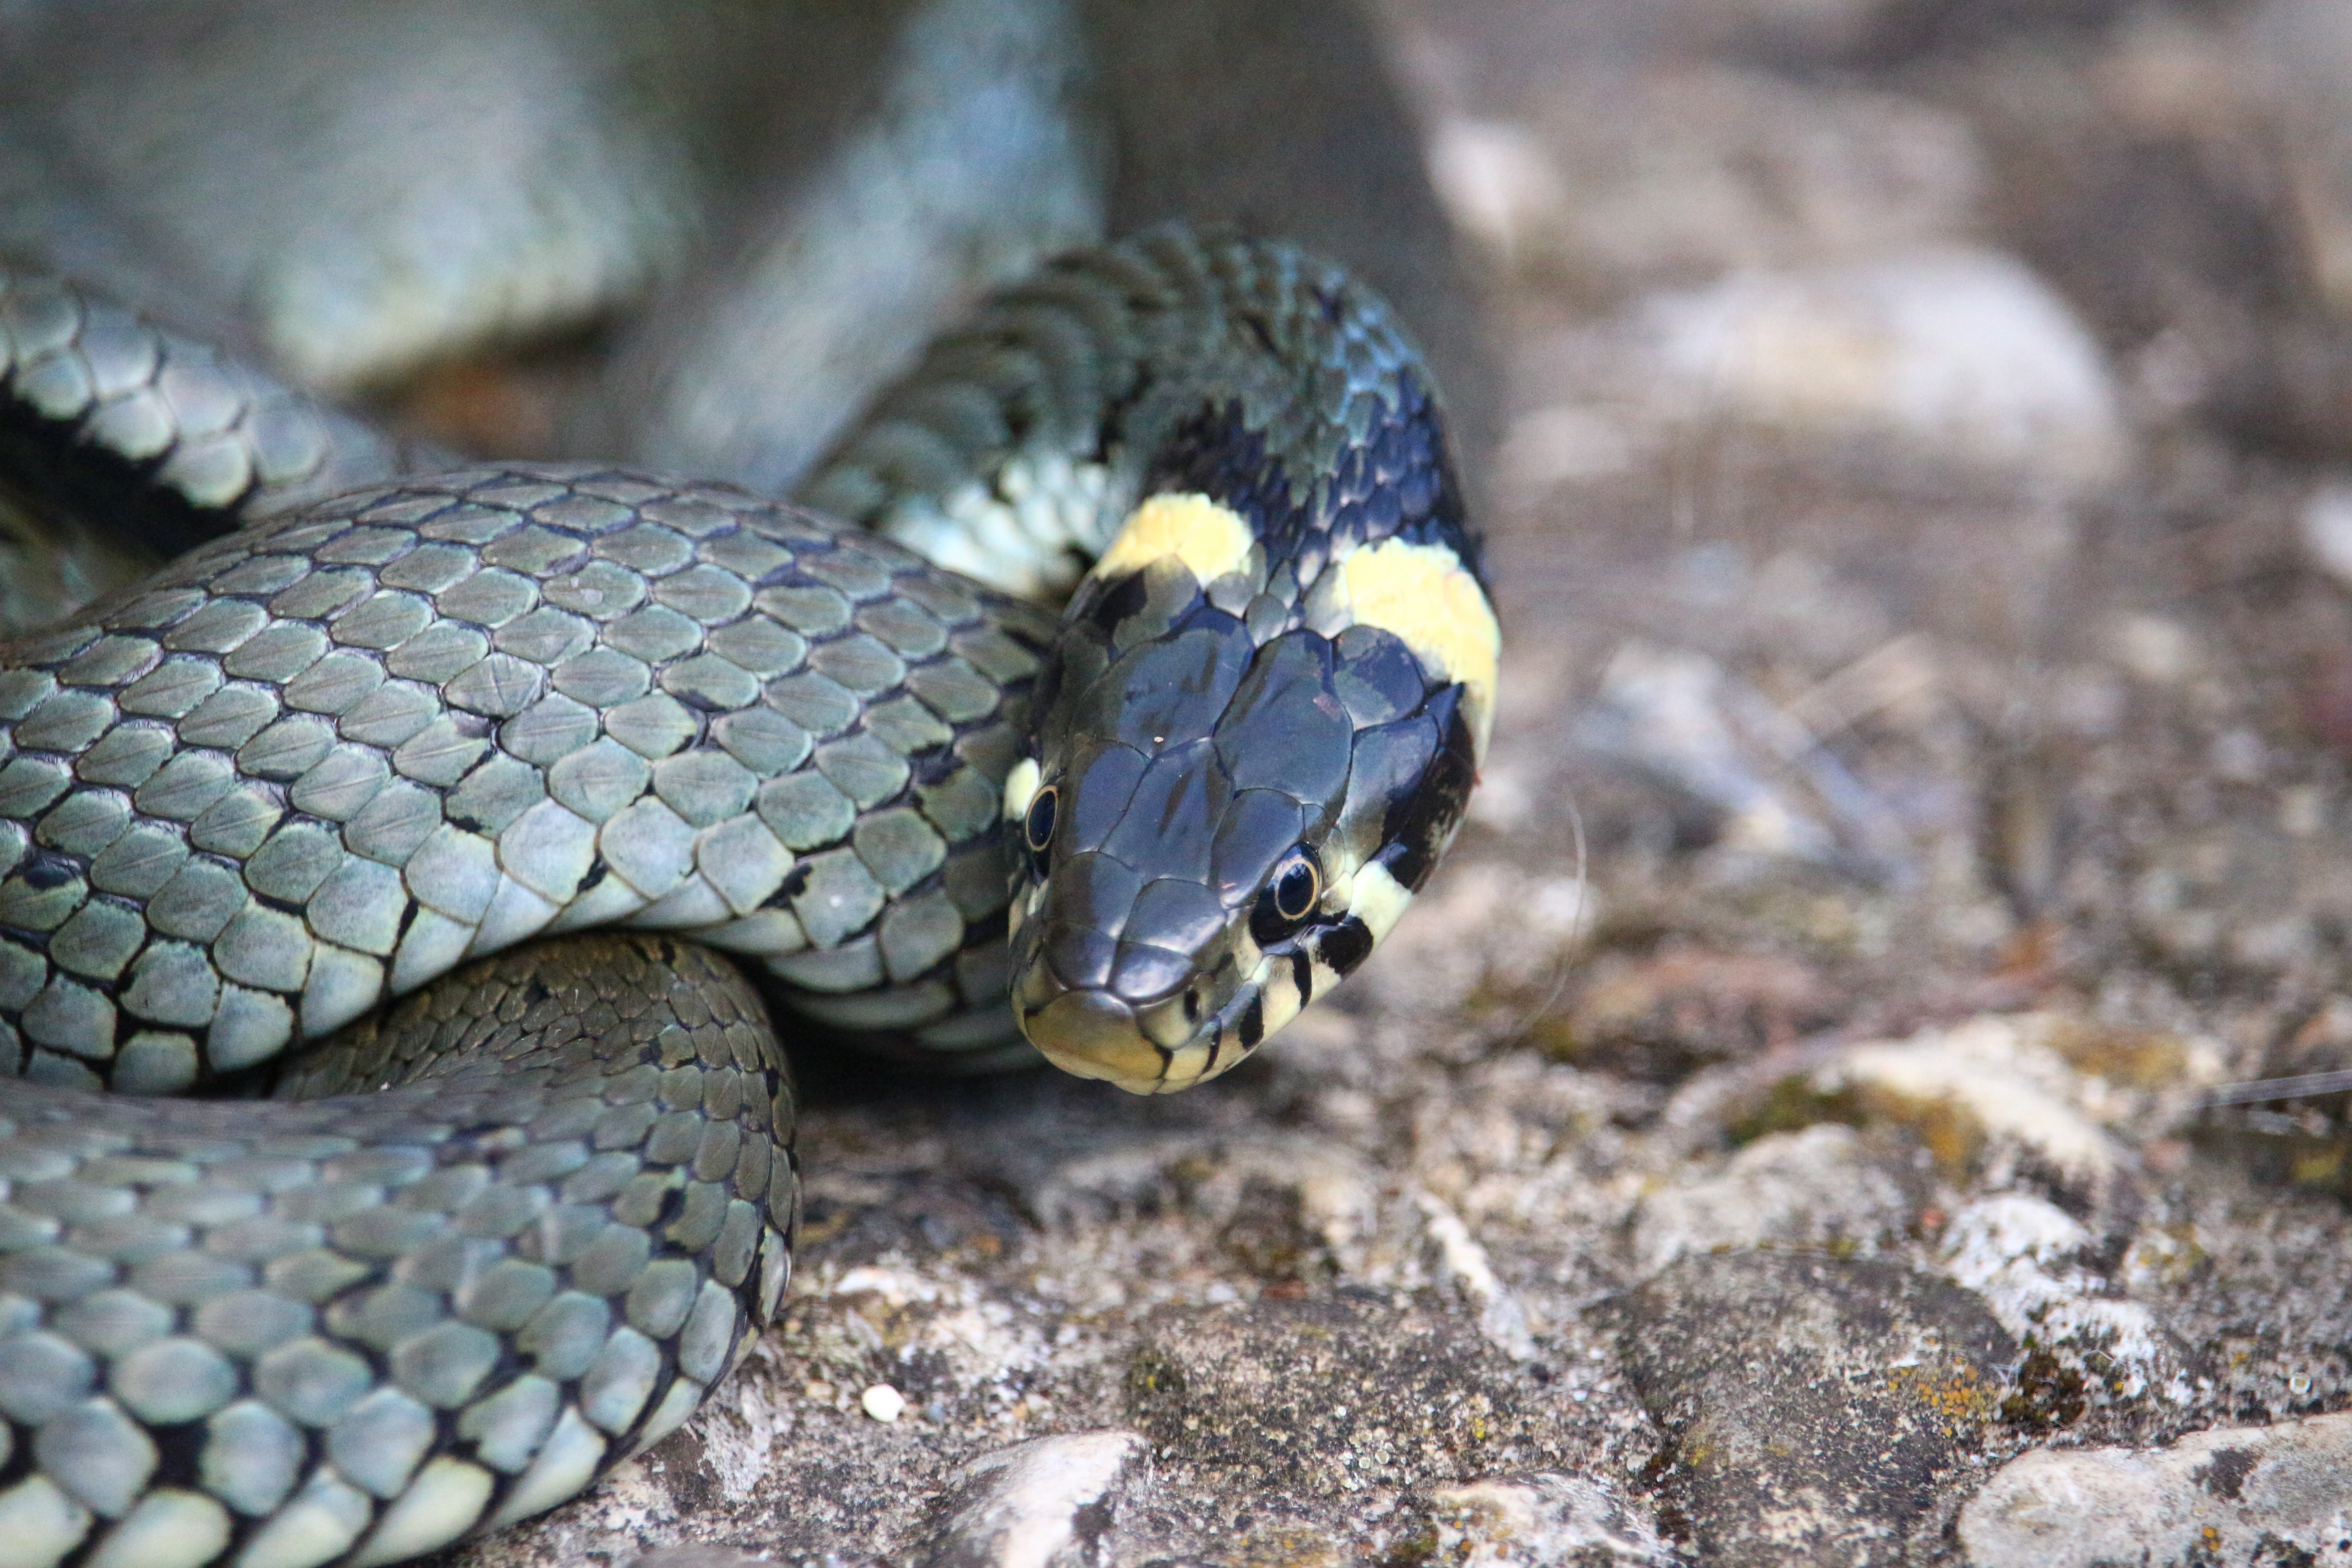
wildlife, reptile, fauna, snake, rattlesnake, vertebrate, natter, serpent, viper, snakehead, grass snake, water snake, elapidae, natrix natrix, colubridae, sidewinder, emydidae, scaled reptile, hognose snake